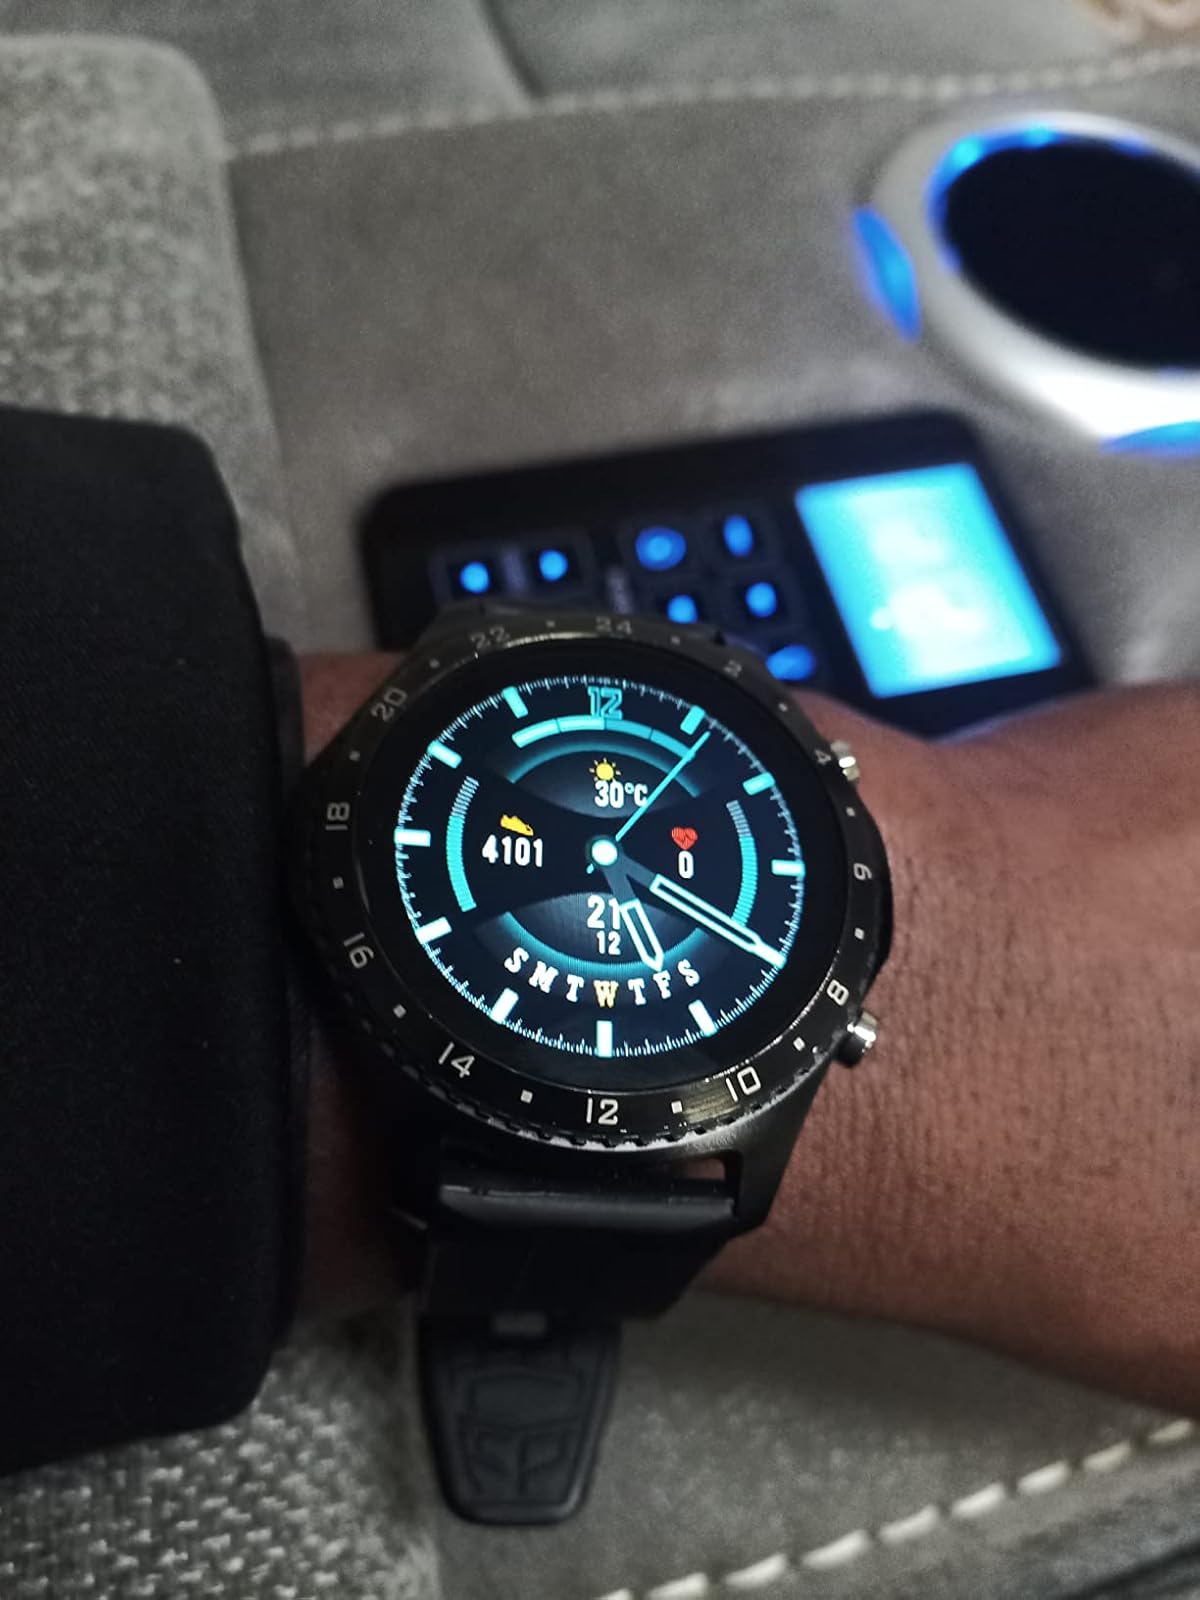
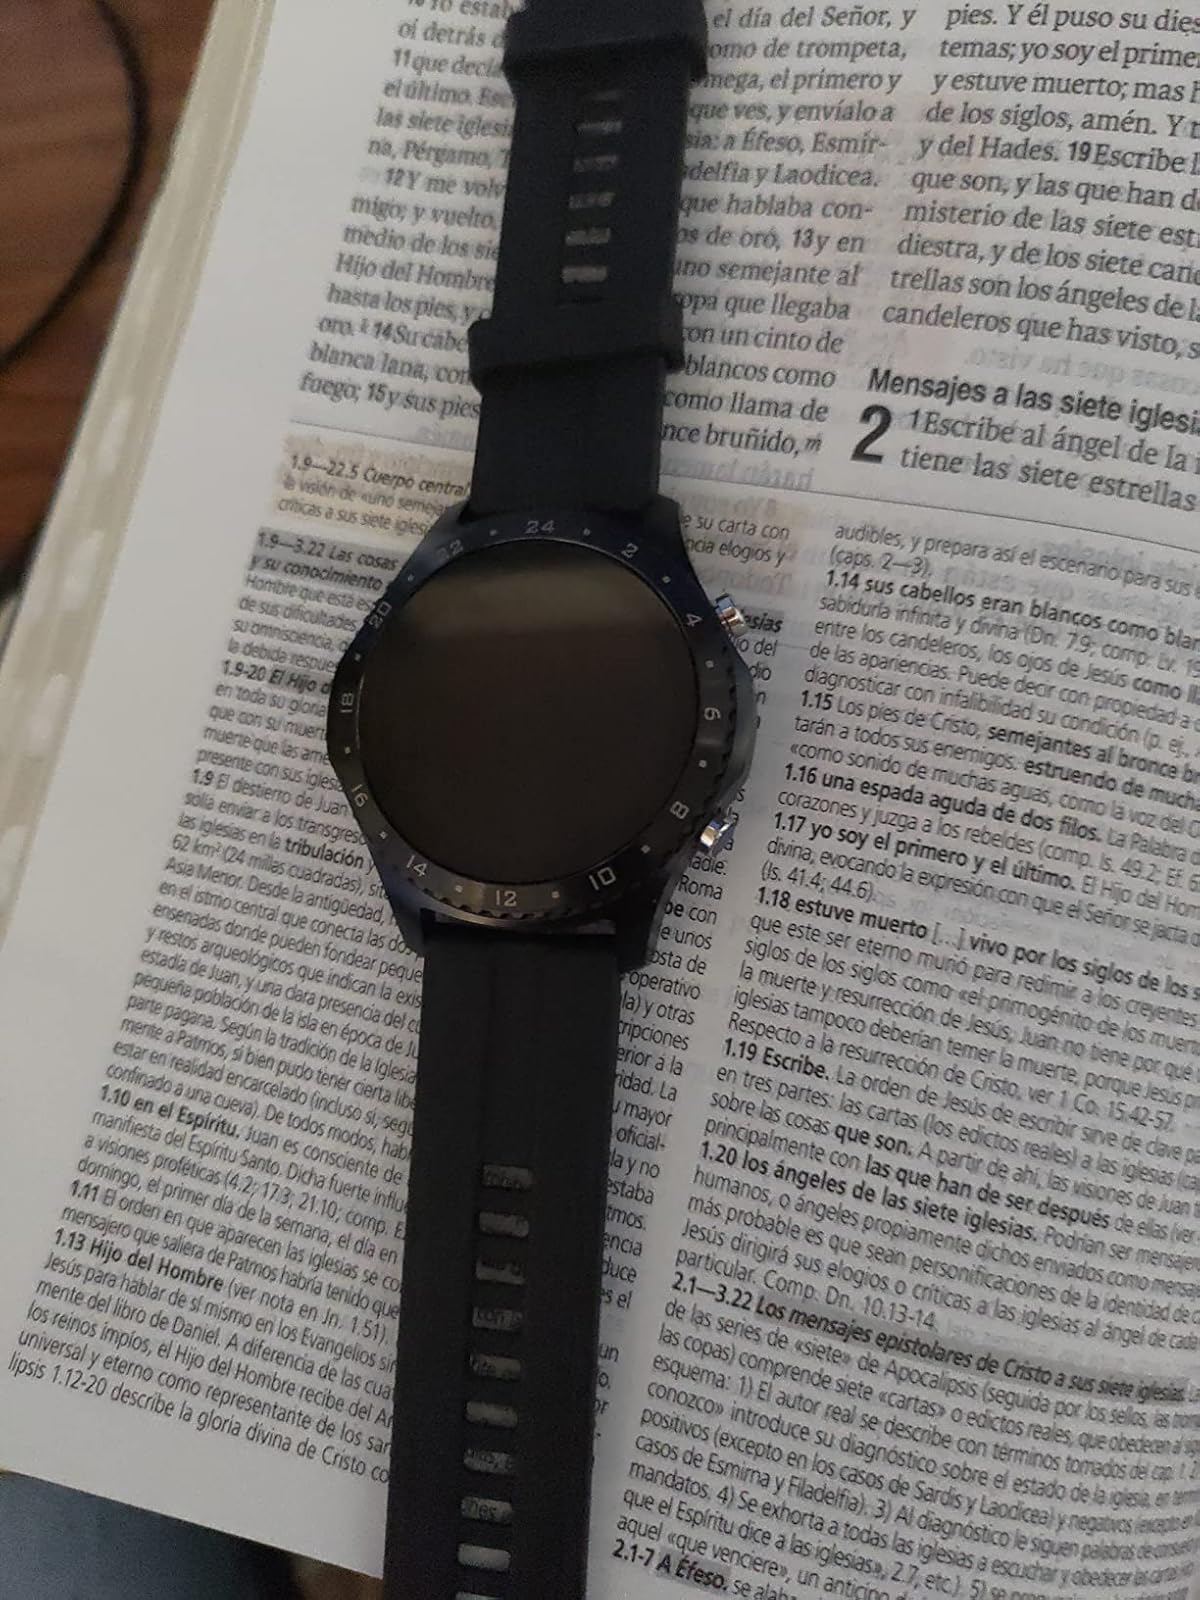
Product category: smartwatch
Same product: yes